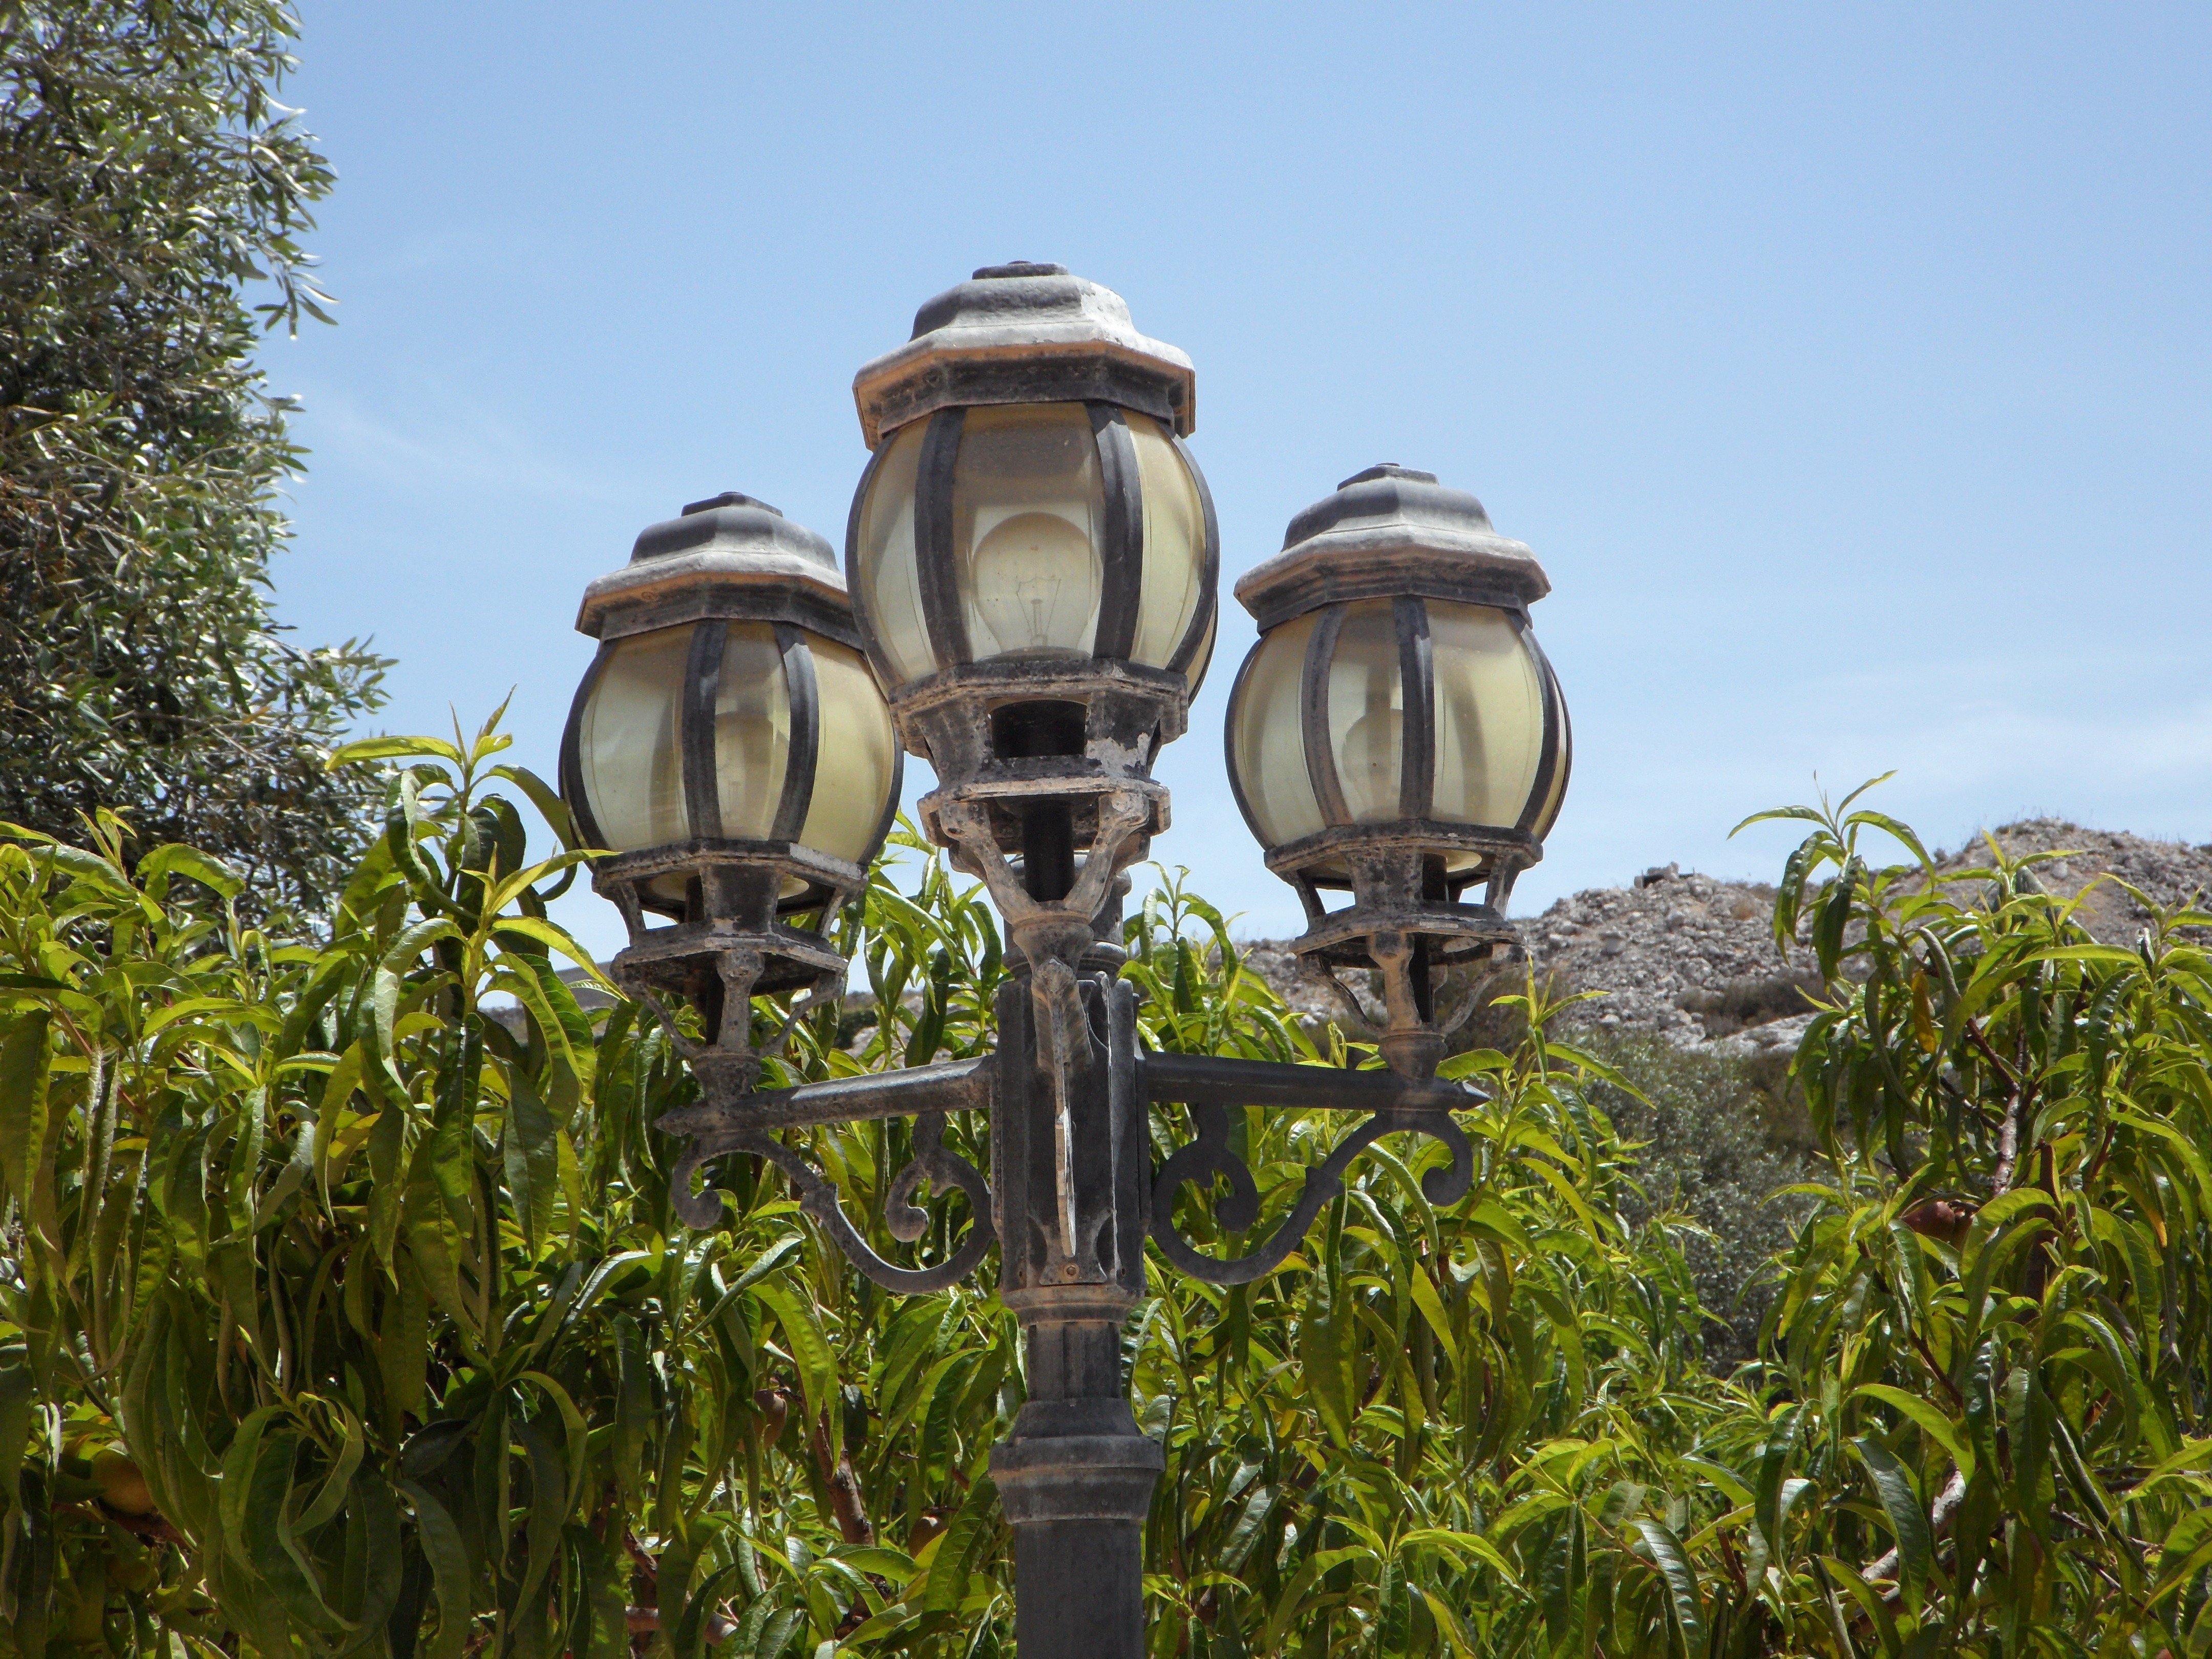
light, flower, lantern, street light, lamp, agriculture, garden, lighting, street lamp, light fixture, outdoor structure